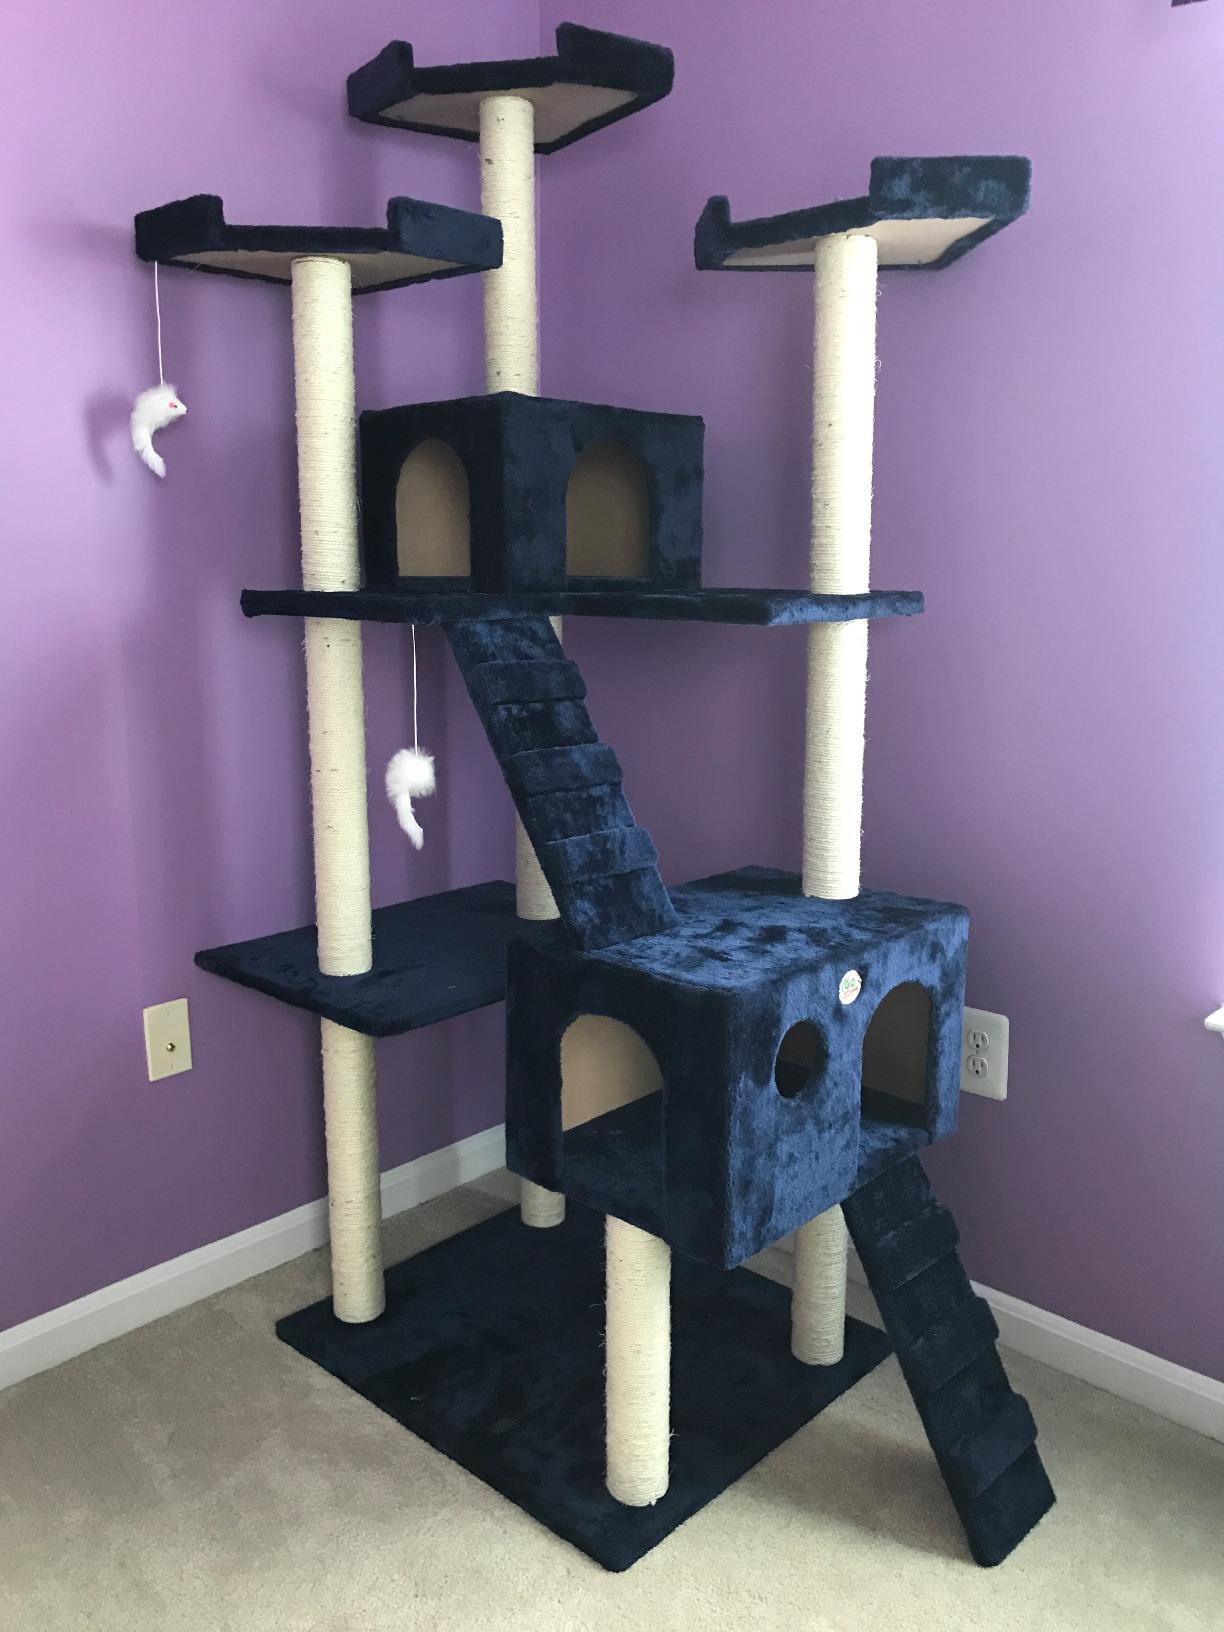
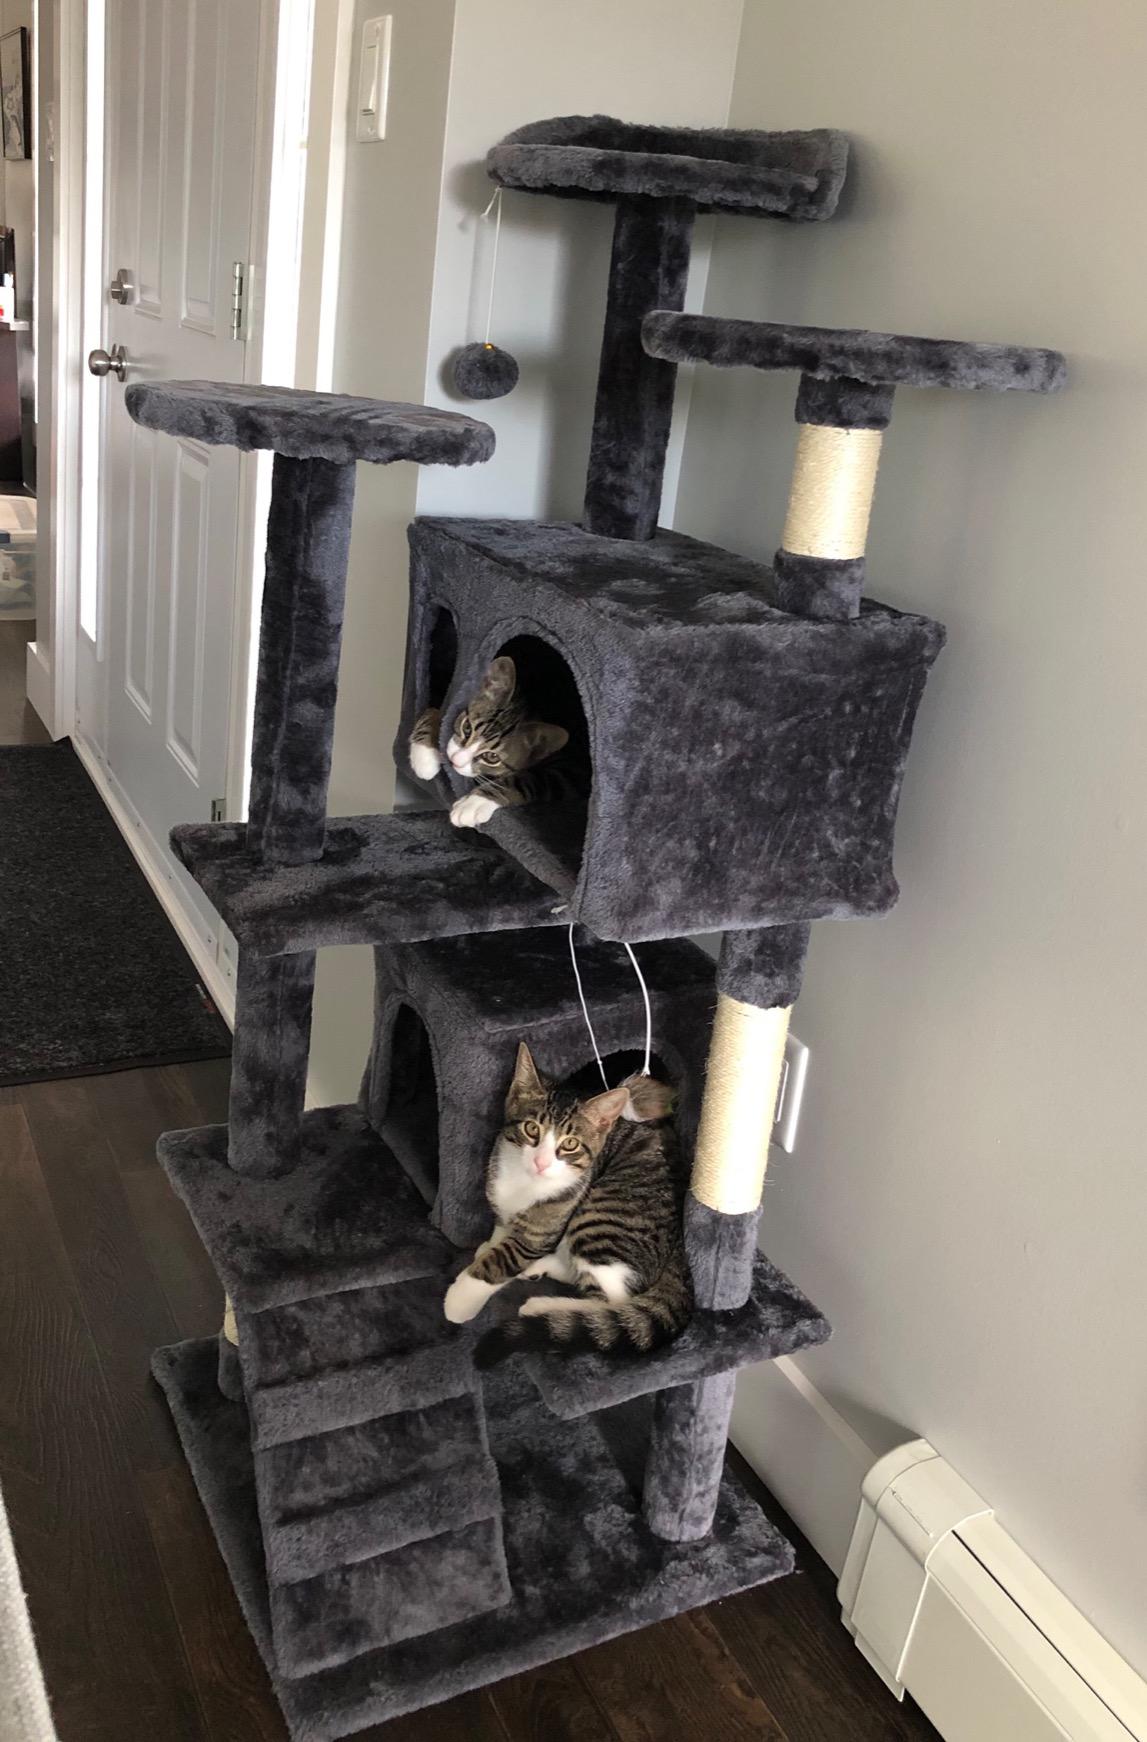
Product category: items_cat tree
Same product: no